Gqom

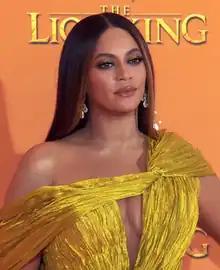
Beyoncé

In France, in 2016, musical artist Teki Latex and various other French record producers introduced a new French club music sound, dubbed "bérite club" blending elements from genres gqom, afro trap, Baltimore house, ballroom house, kuduro and grime.